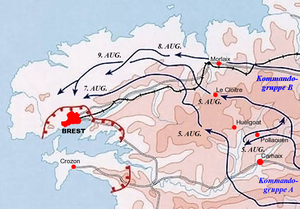
Slaget om Bretagne / Kampen om Bretagne / Slaget om Brest (7. august til 20. september) / 6. panserdivisions fremrykning
Fremrykning til Brest
Slaget om Bretagne under 2. Verdenskrig var fortsættelsen af Operation Cobra, som førte til amerikanernes udbrud fra brohovedet i Normandiet. Slaget begyndte den 1. august 1944 og varede på grund af belejringerne af byerne Lorient og Saint-Nazaire ved til krigens slutning.